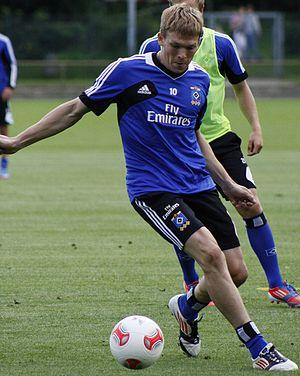
Artjoms Rudņevs, né le 13 janvier 1988 à Daugavpils, est un footballeur de nationalité lettonne et d'ethnie russe. Il occupe actuellement le poste d'attaquant.